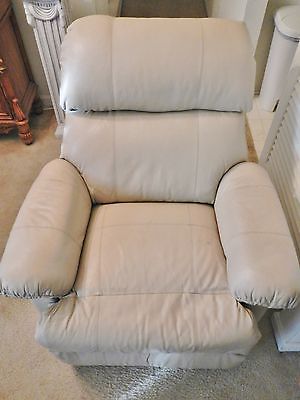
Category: chair